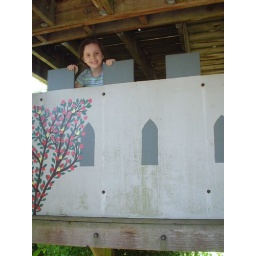
haley in the castle at dylan's house